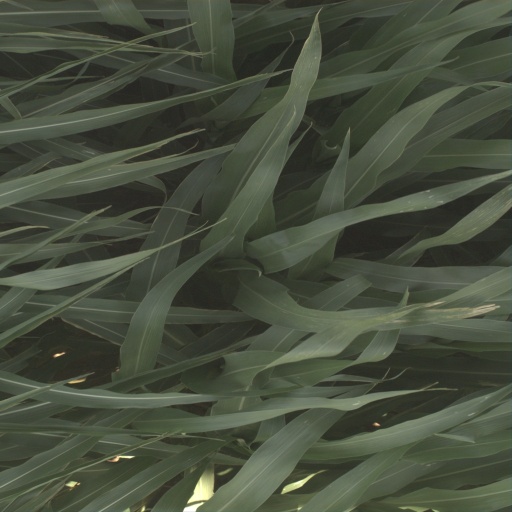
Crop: sorghum